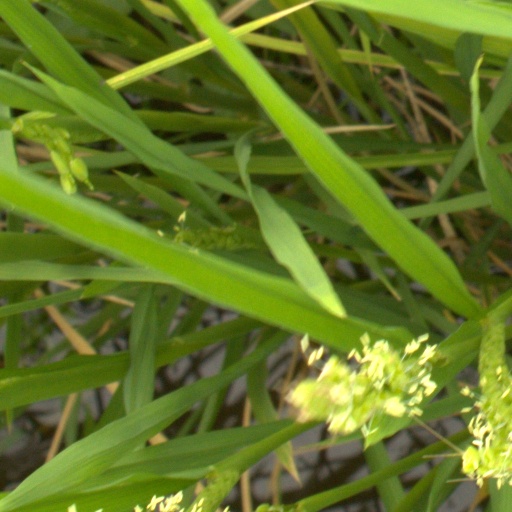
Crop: rice